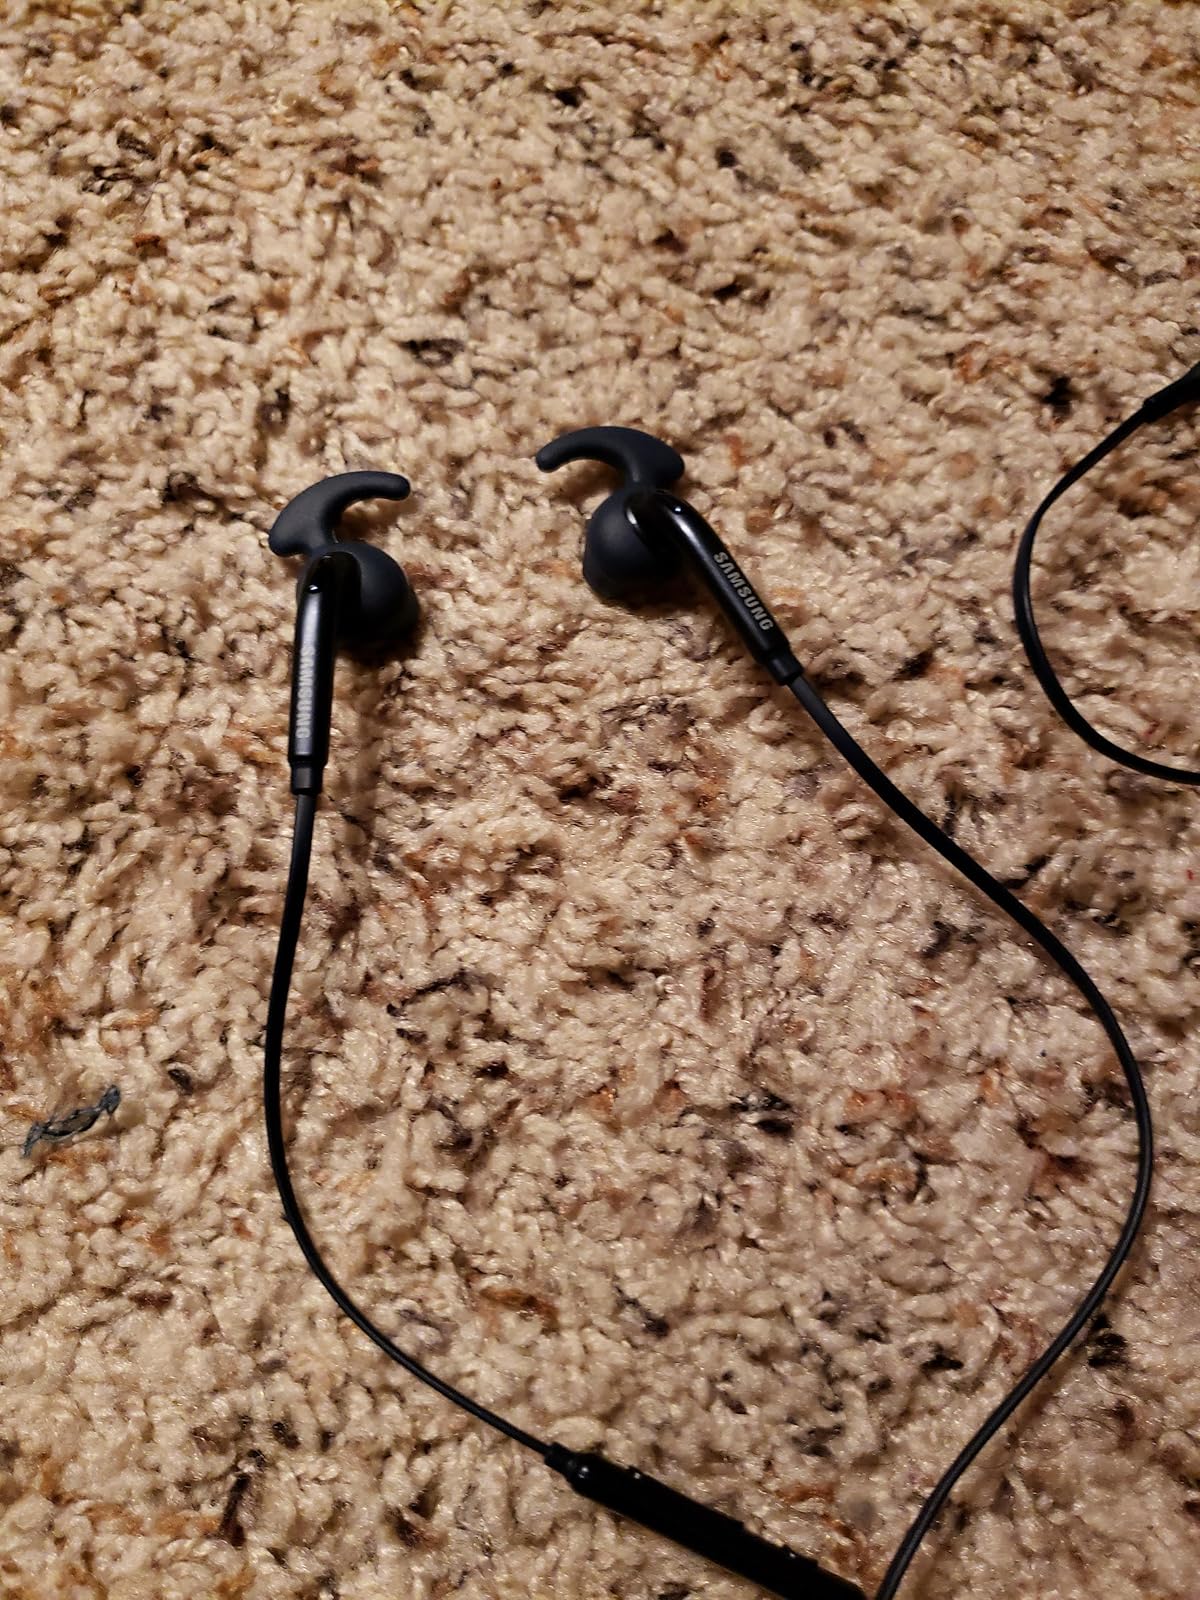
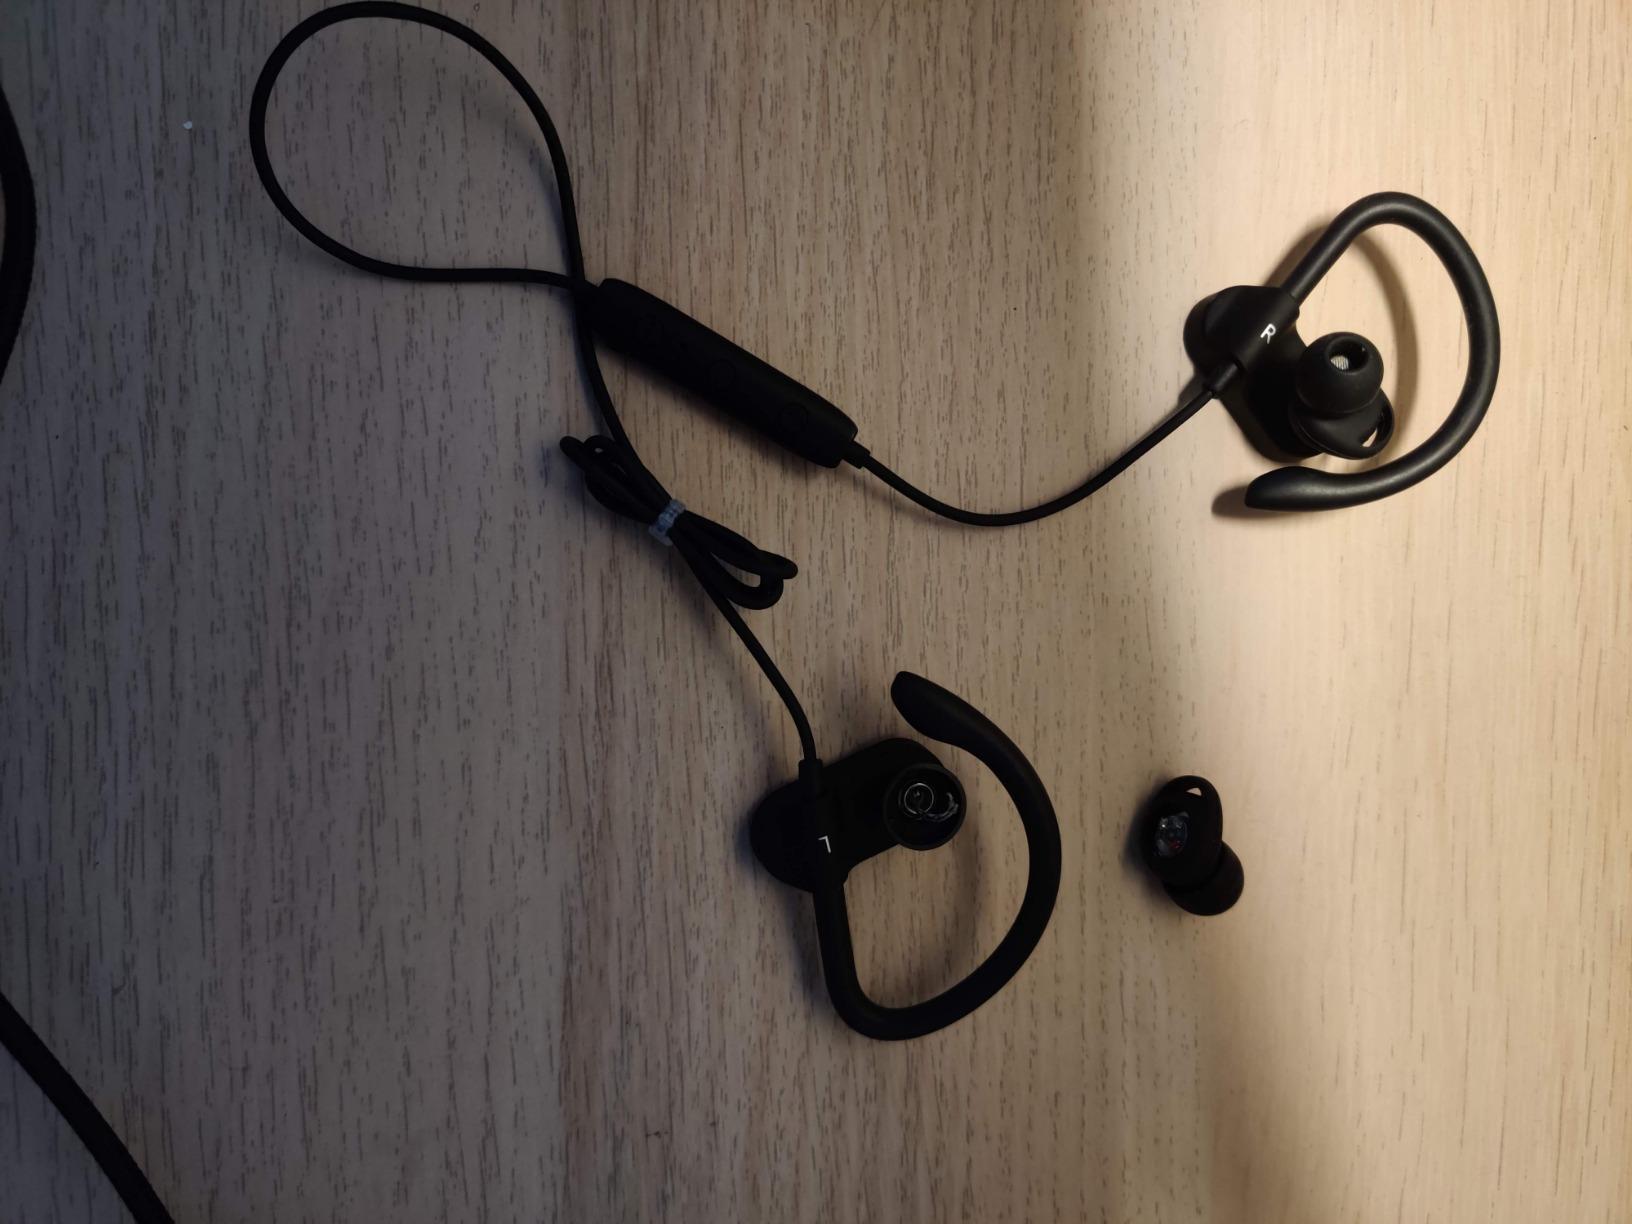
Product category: headphones
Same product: no